Auburn Automobile

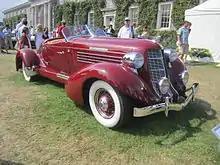
Auburn's Speedsters (shown a 1935 model 851), became one of Auburn's most legendary contributions to automotive history.

In March 1941, Auburn Central Manufacturing (ACM) landed an important contract with Willys-Overland, initially for 1,600 Willys MA jeep bodies. The first bodies were shipped in April 1941, but more, very large, jeep body manufacturing contracts were gained from both Willys-Overland and Ford Motor Company during World War II. In addition to jeep bodies, ACM also made trailer bodies and aircraft components.